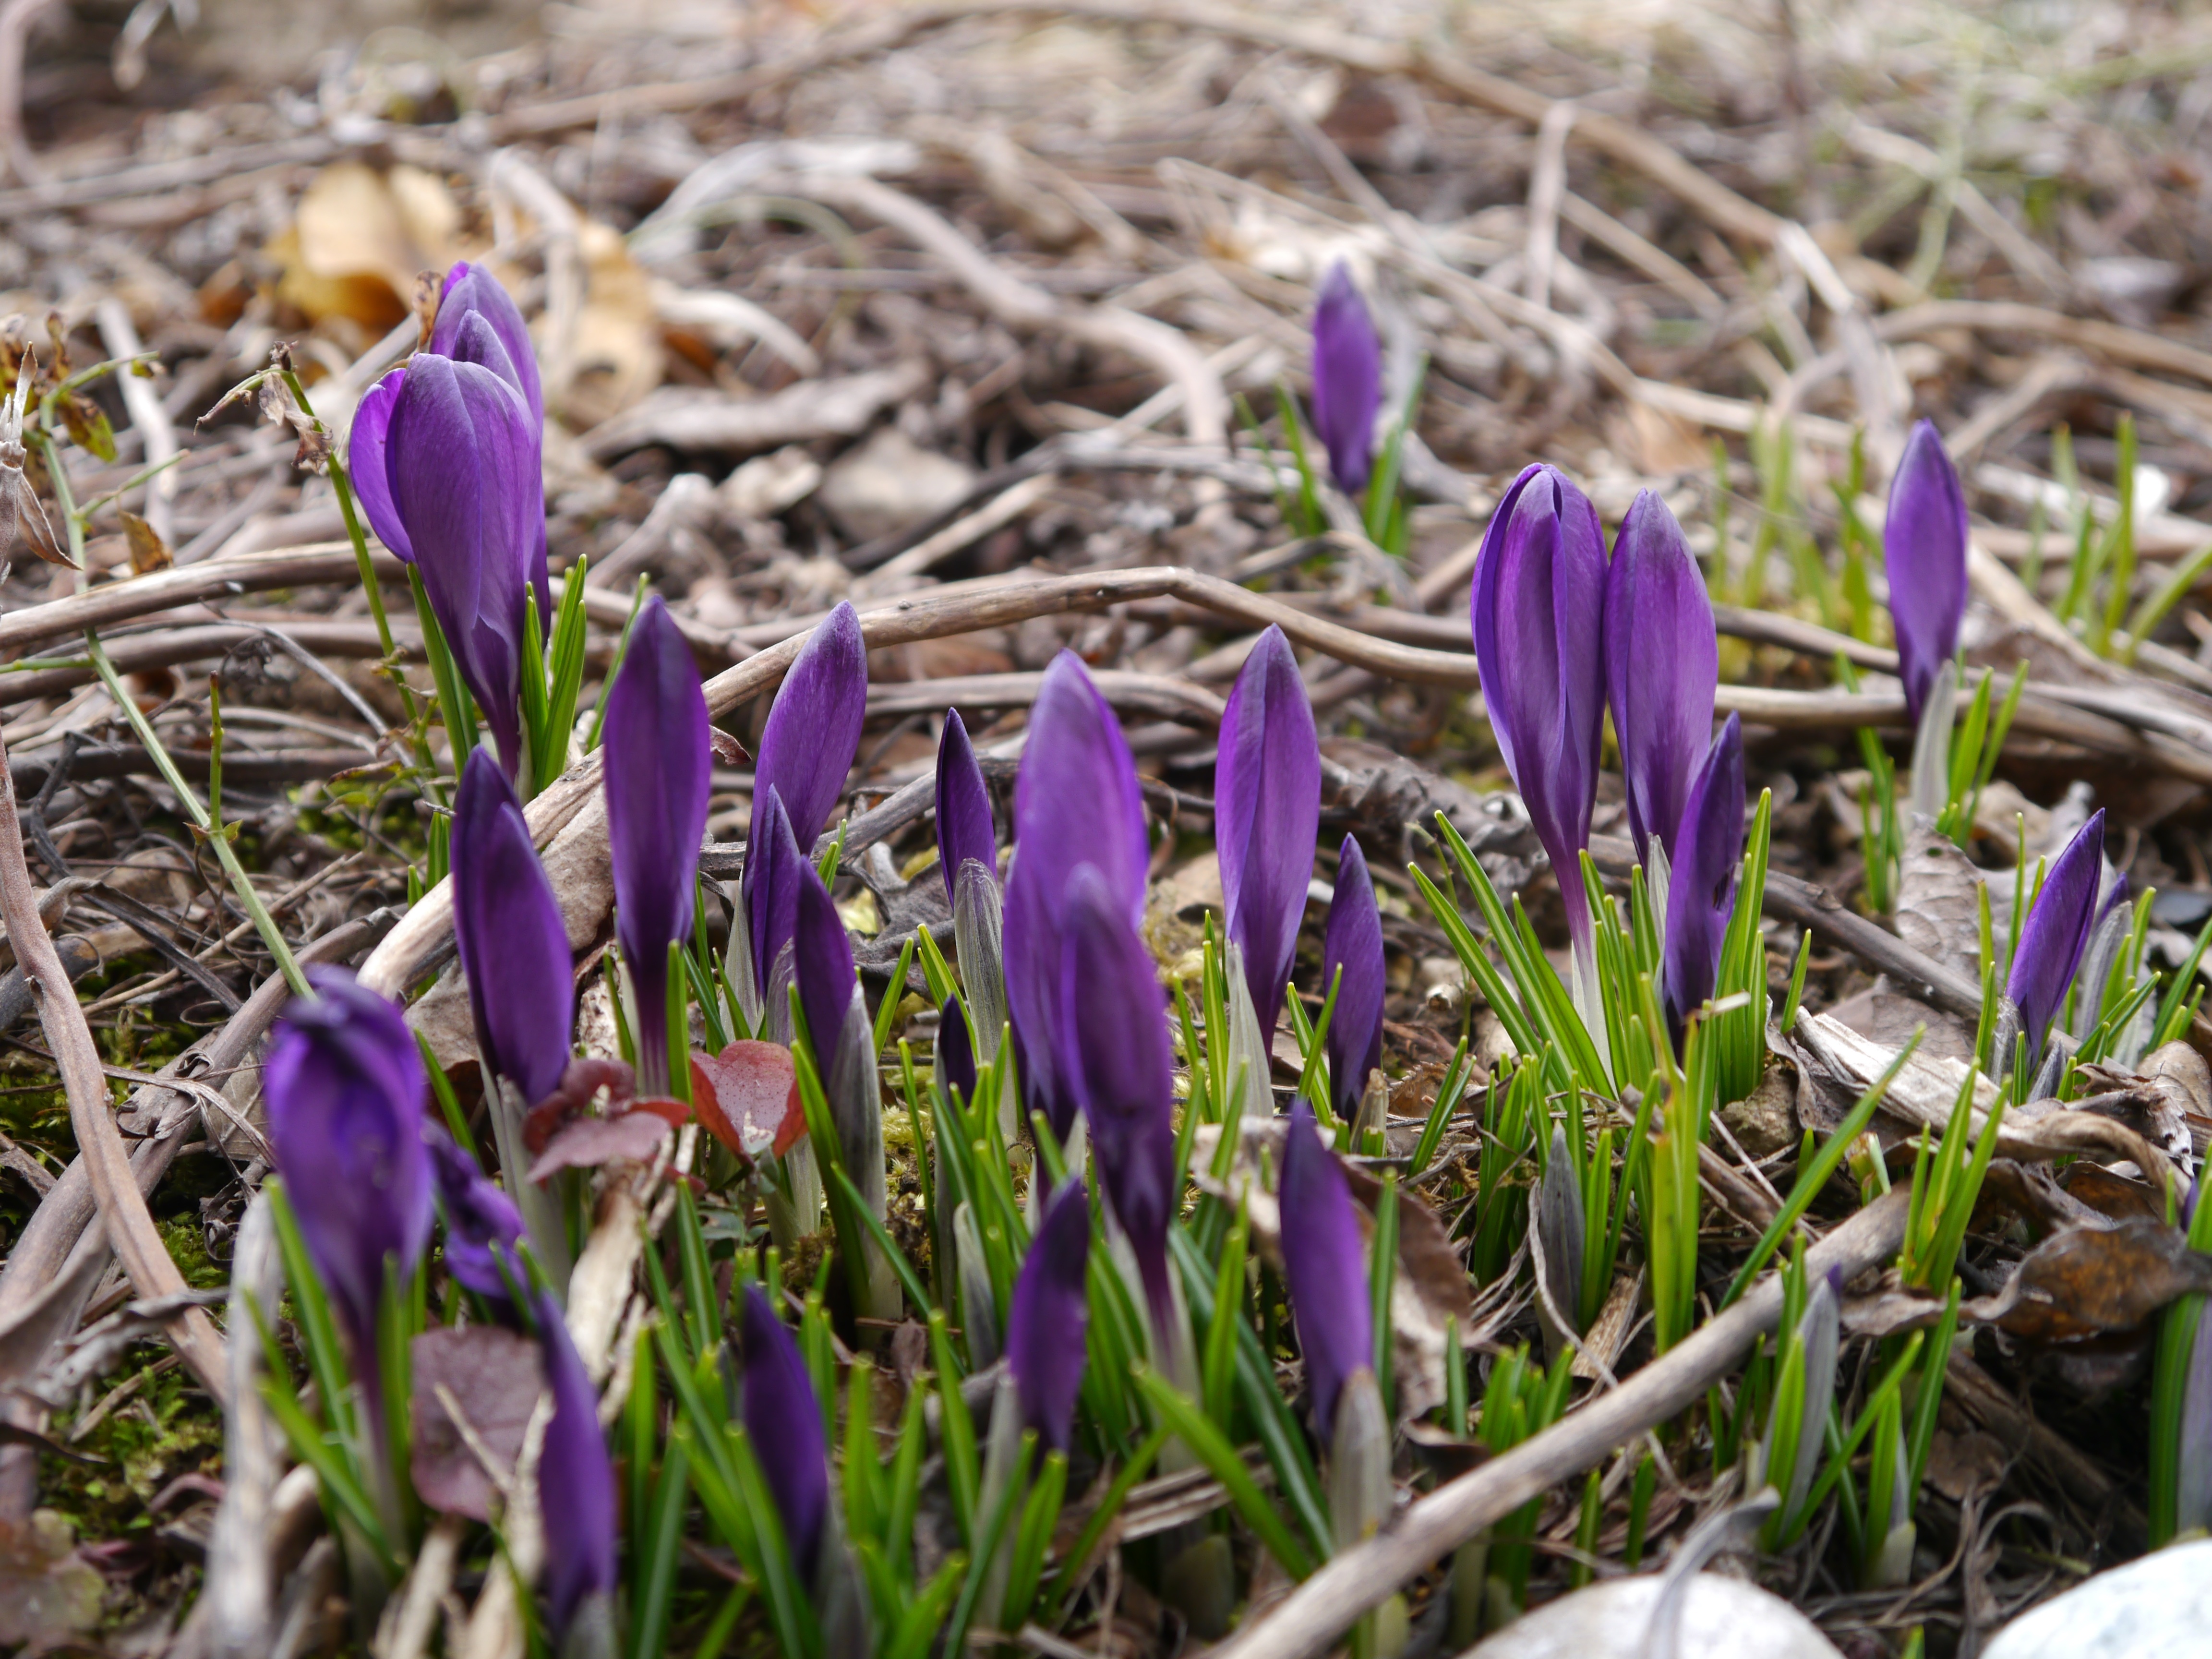
plant, flower, botany, flora, wildflower, crocus, snowdrop, scilla, galanthus, flowering plant, land plant, iris family, fawn lily